Polistes exclamans

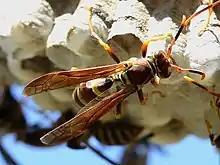
Nest in Molokai, Hawaii

"Polistes" nests can be built from wood fiber which are collected from posts and plant stems. The fiber is formed into a paper-like comb with hexagonal cells. The nests are orientated downward and are held up by one filament. "P. exclamans" have also been observed occupying artificial nests put out by researchers and consisting of bundles of straws.